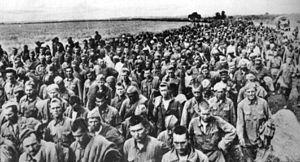
La seconde bataille de Kharkov, ainsi nommée par Wilhelm Keitel, a mis aux prises du 12 au 28 mai 1942 les forces de l'Axe et l'Armée rouge dans le sud du front de l'Est pendant la Seconde Guerre mondiale. Elle combine une attaque soviétique en direction de Kharkov et une contre-attaque allemande pour éliminer la tête de pont d'Izioum, sur le Donets, qui servait aux Soviétiques d'espace pour préparer leurs offensives. Après une contre-attaque hivernale qui avait repoussé les troupes allemandes loin de Moscou, mais aussi épuisé les réserves de l'Armée rouge, l'offensive de Kharkov fut pour celle-ci une nouvelle tentative pour reprendre l'initiative stratégique, même si elle ne réussit pas à garantir l'élément de surprise.